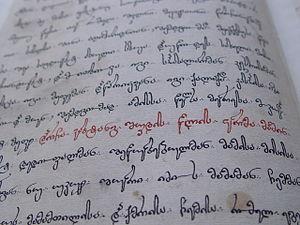
Les Chroniques géorgiennes désignent conventionnellement le principal recueil de textes historiques médiévaux de Géorgie Kartlis Tskhovreba, littéralement « Vie du Kartli », le Karthli étant la région de la Géorgie ancienne et médiévale connue dans l’Antiquité classique et encore sous l’Empire byzantin sous le nom d’Ibérie du Caucase. Les chroniques sont également connues sous le nom d’« Annales royales de Géorgie » car elles constituent l'essentiel du corpus officiel de l’histoire du royaume de Géorgie.